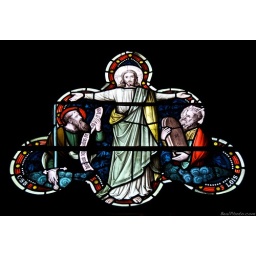
Stained glass window inside Old St. Paul's church in Wellington, NZ.